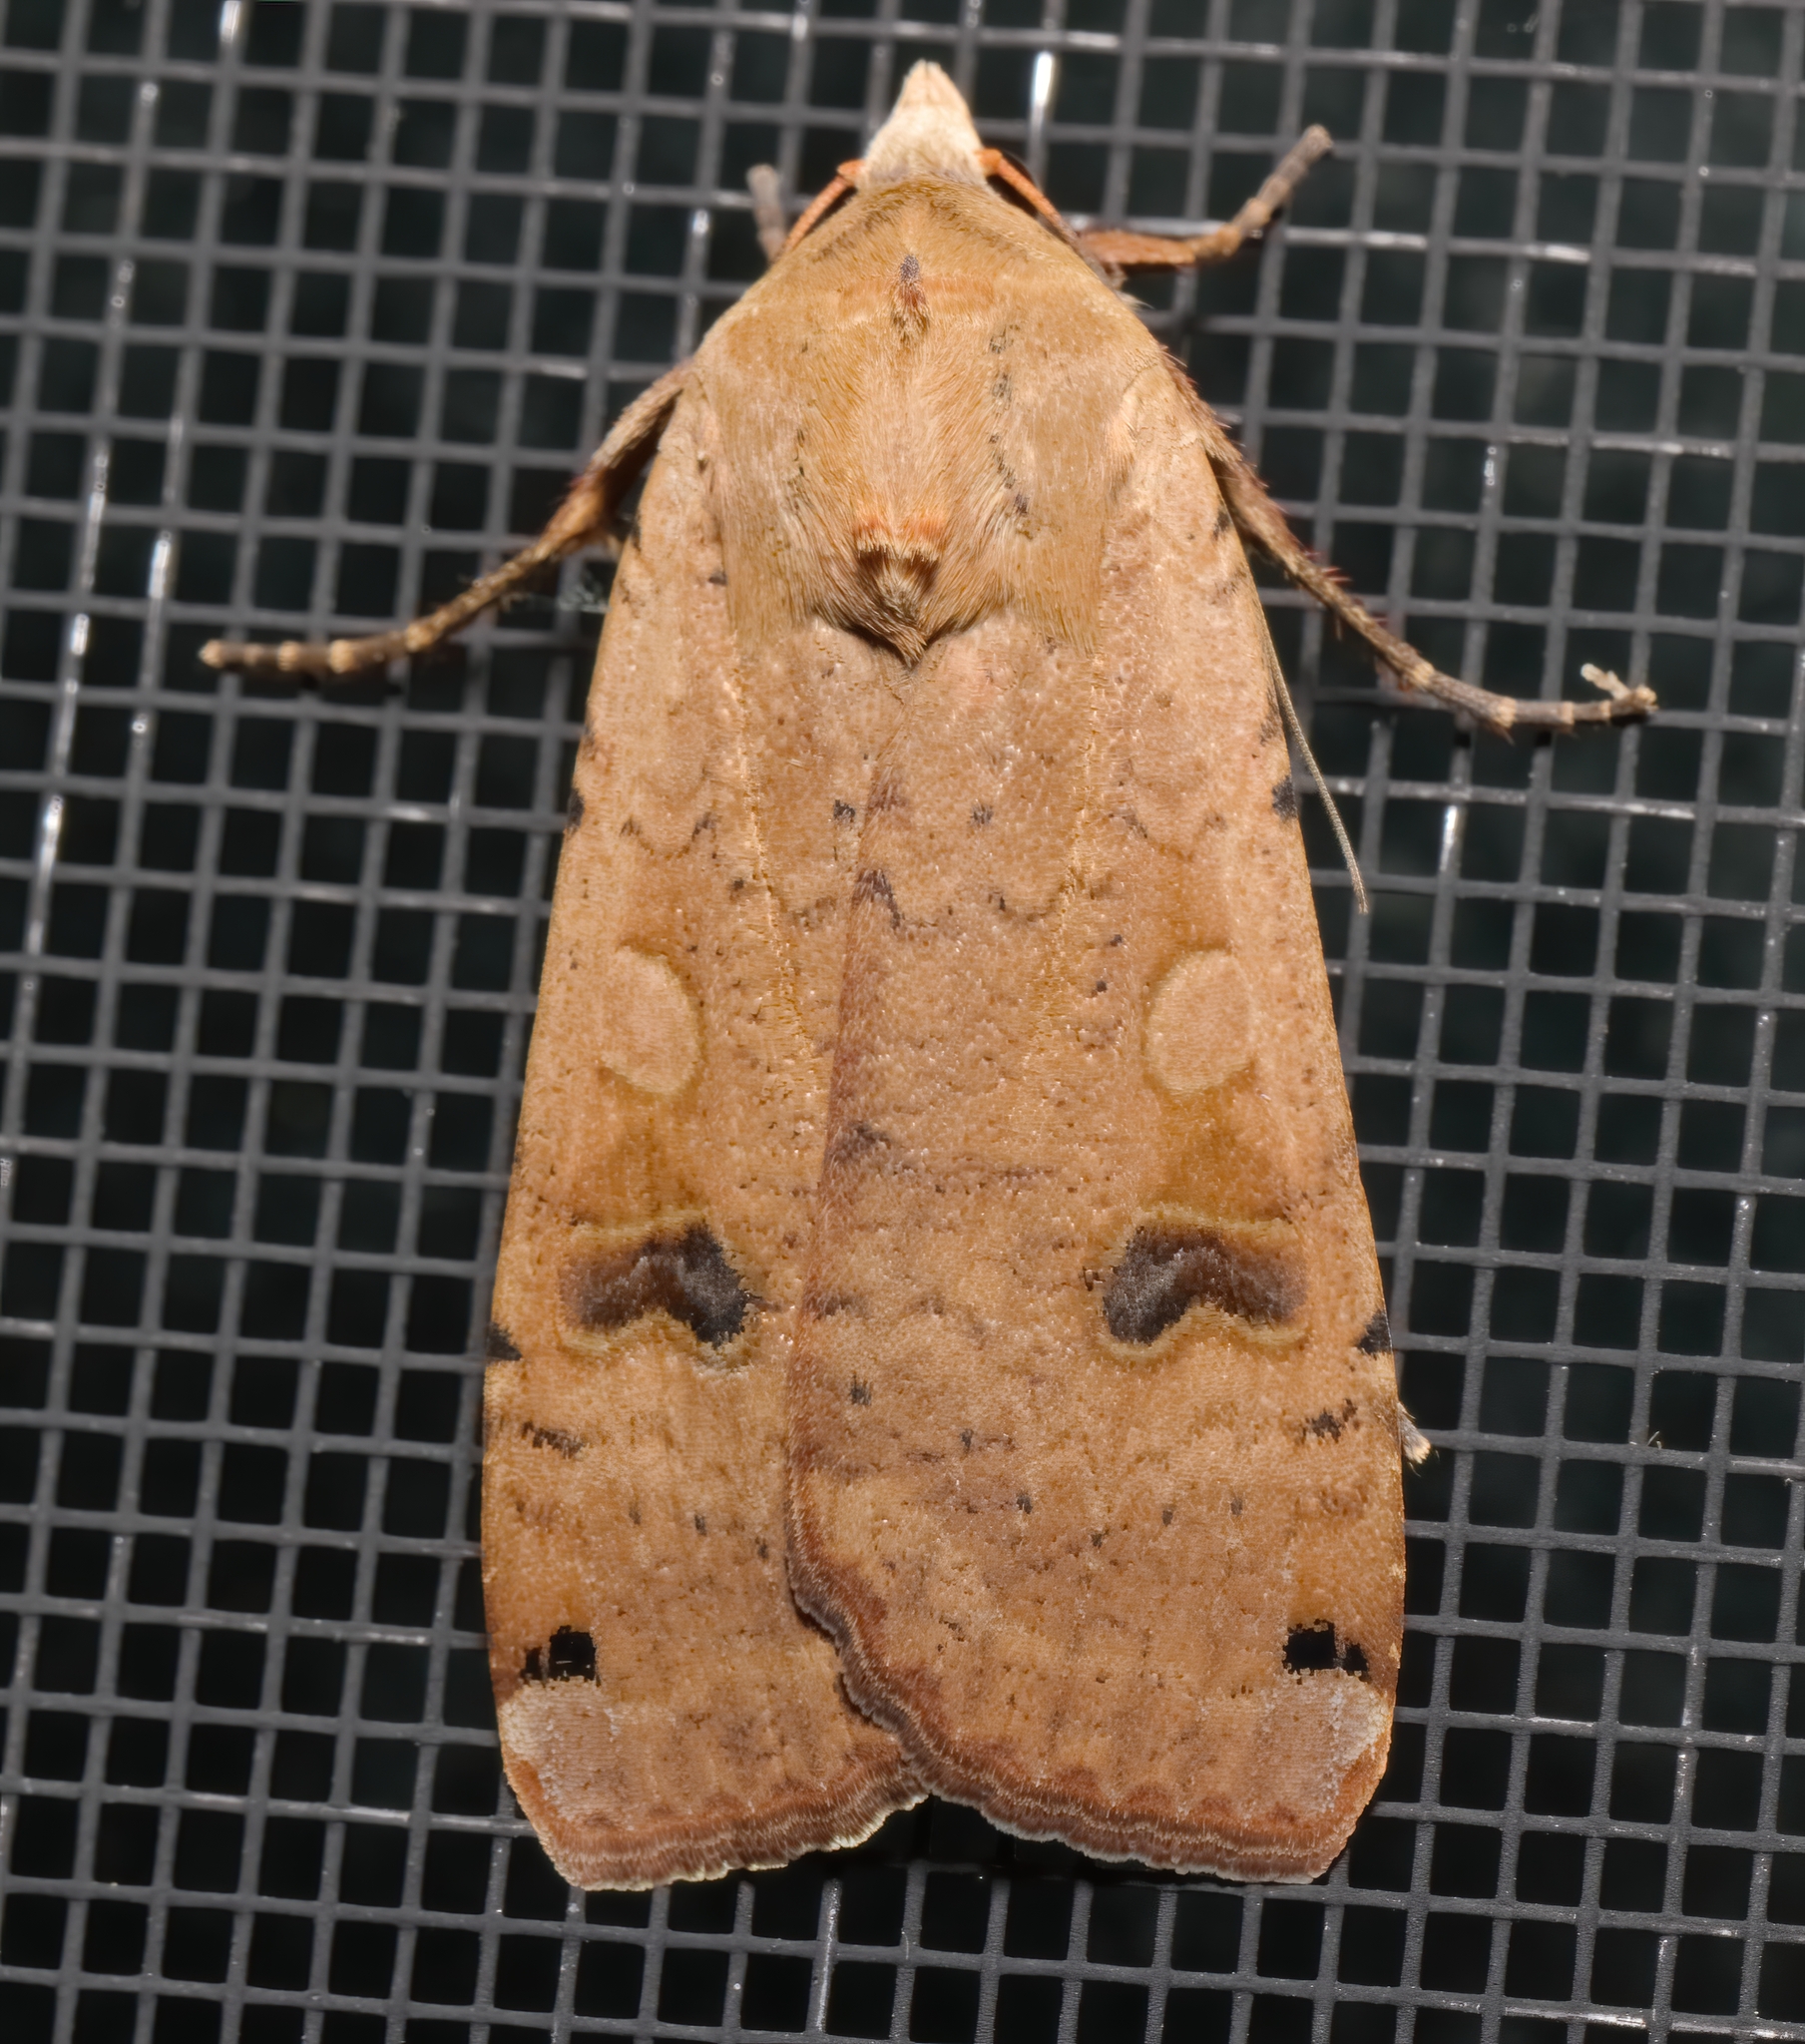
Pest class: cutworms